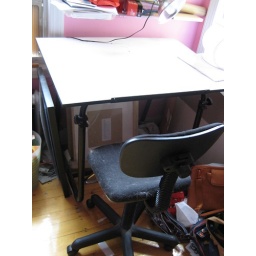
Drafting table and chair up for grabs to anybody in the area that can pick it up.